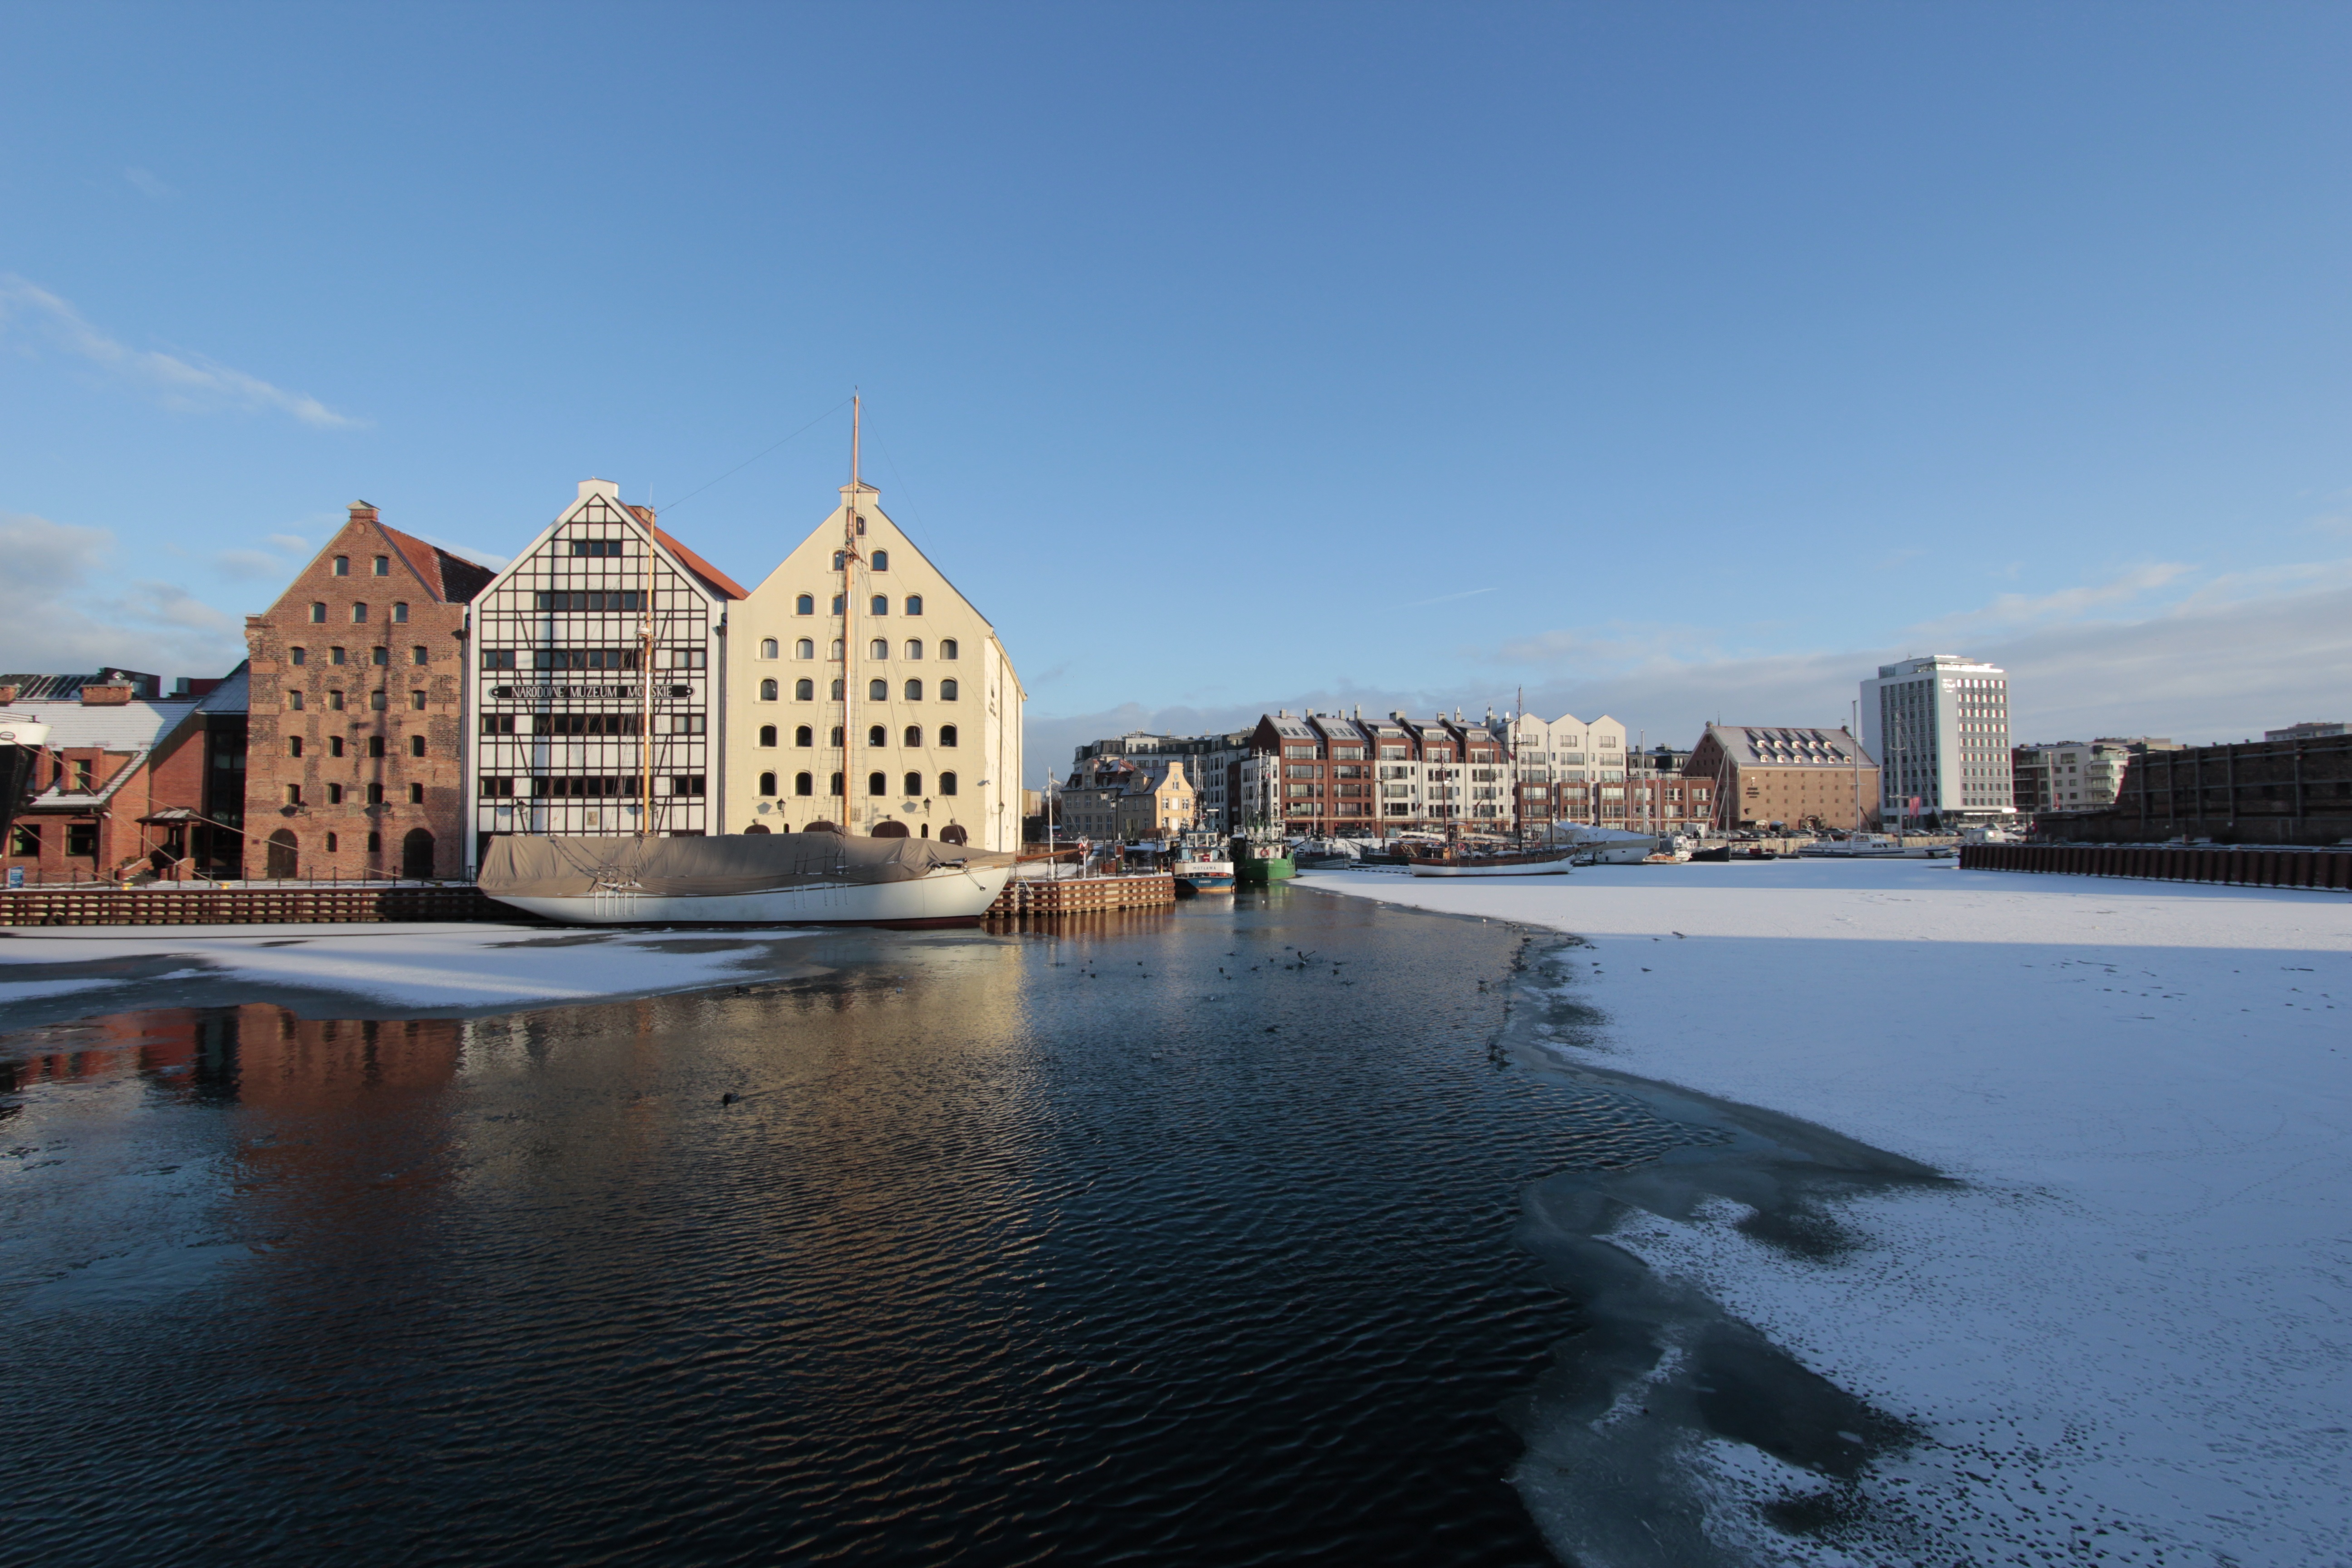
sea, water, skyline, city, river, cityscape, panorama, downtown, vacation, travel, dusk, reflection, landmark, tourism, waterway, poland, gdansk